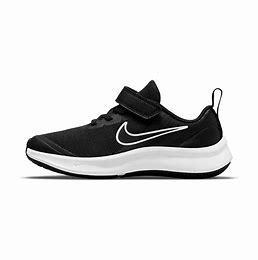
Brand: Nike
Model: Star Runner 3